Sky position (RA, Dec in degrees): 187.473, 11.038
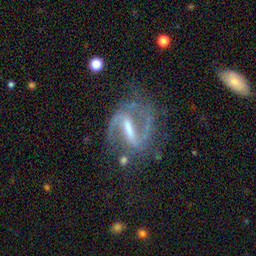
Galaxy morphology: Barred Spiral Galaxies